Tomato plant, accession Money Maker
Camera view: horizontal (90 deg, fisheye); turntable rotation: 300 degrees
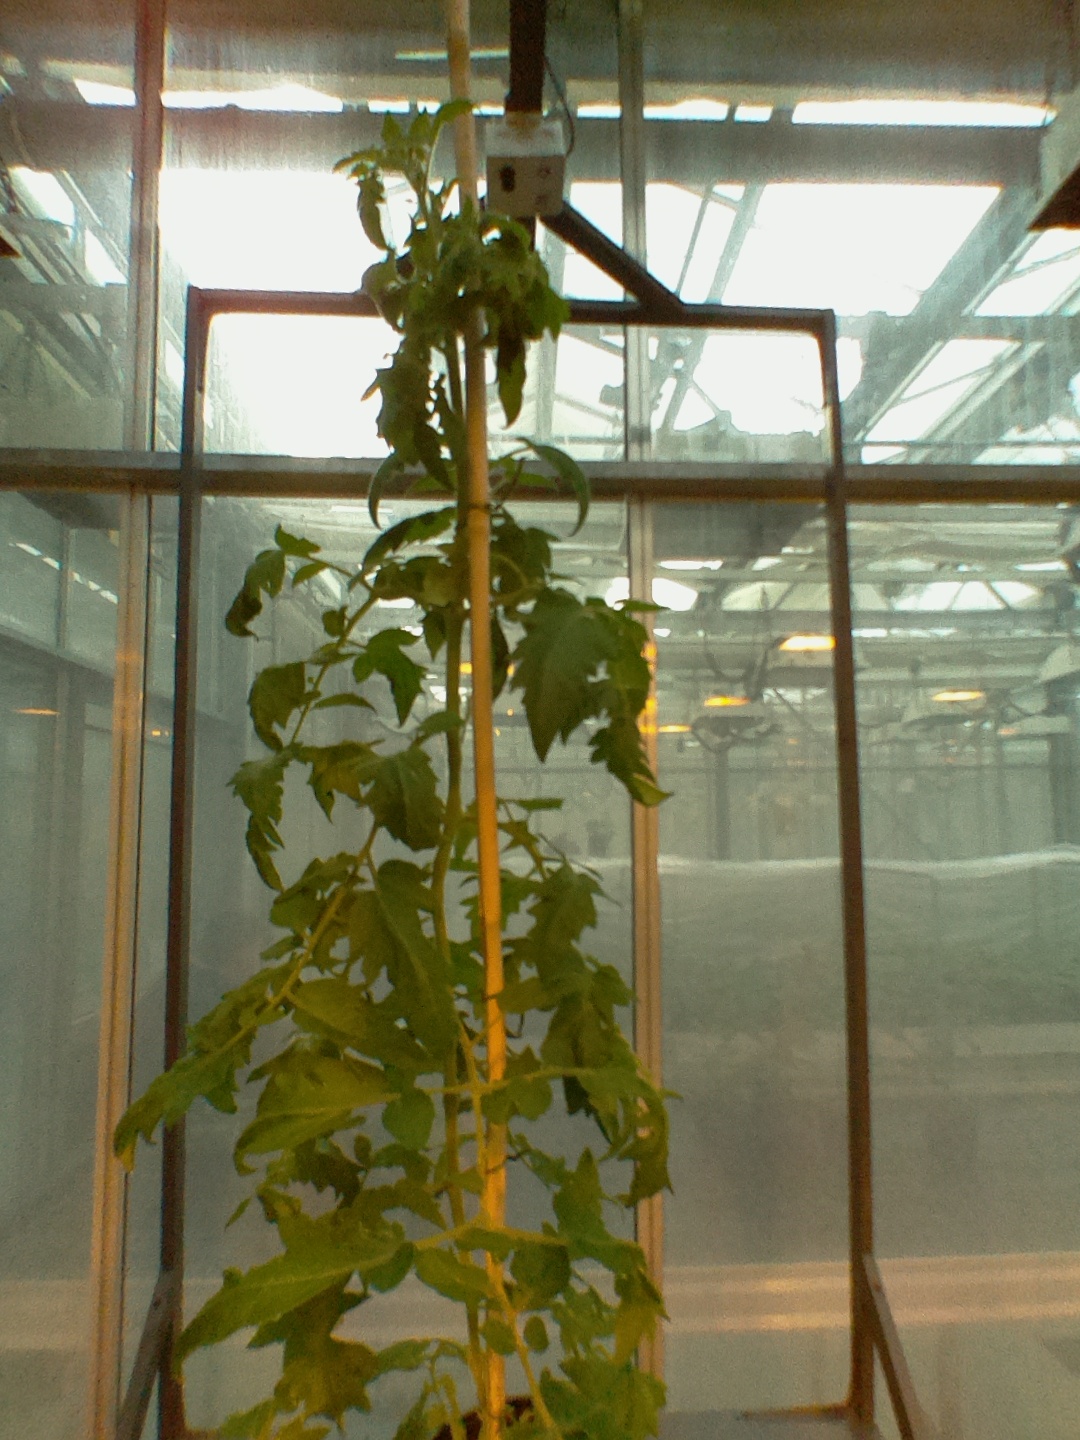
BBCH growth stage 65: Full flowering, 50%-60% of flowers open, first petals falling